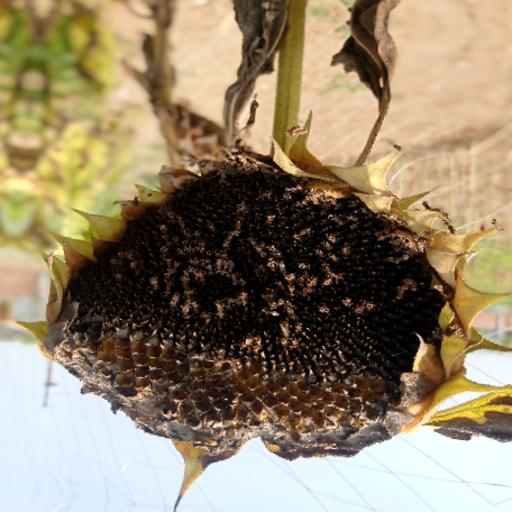
Label: Gray_mold